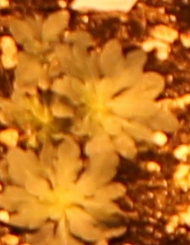
Label: Horseweed